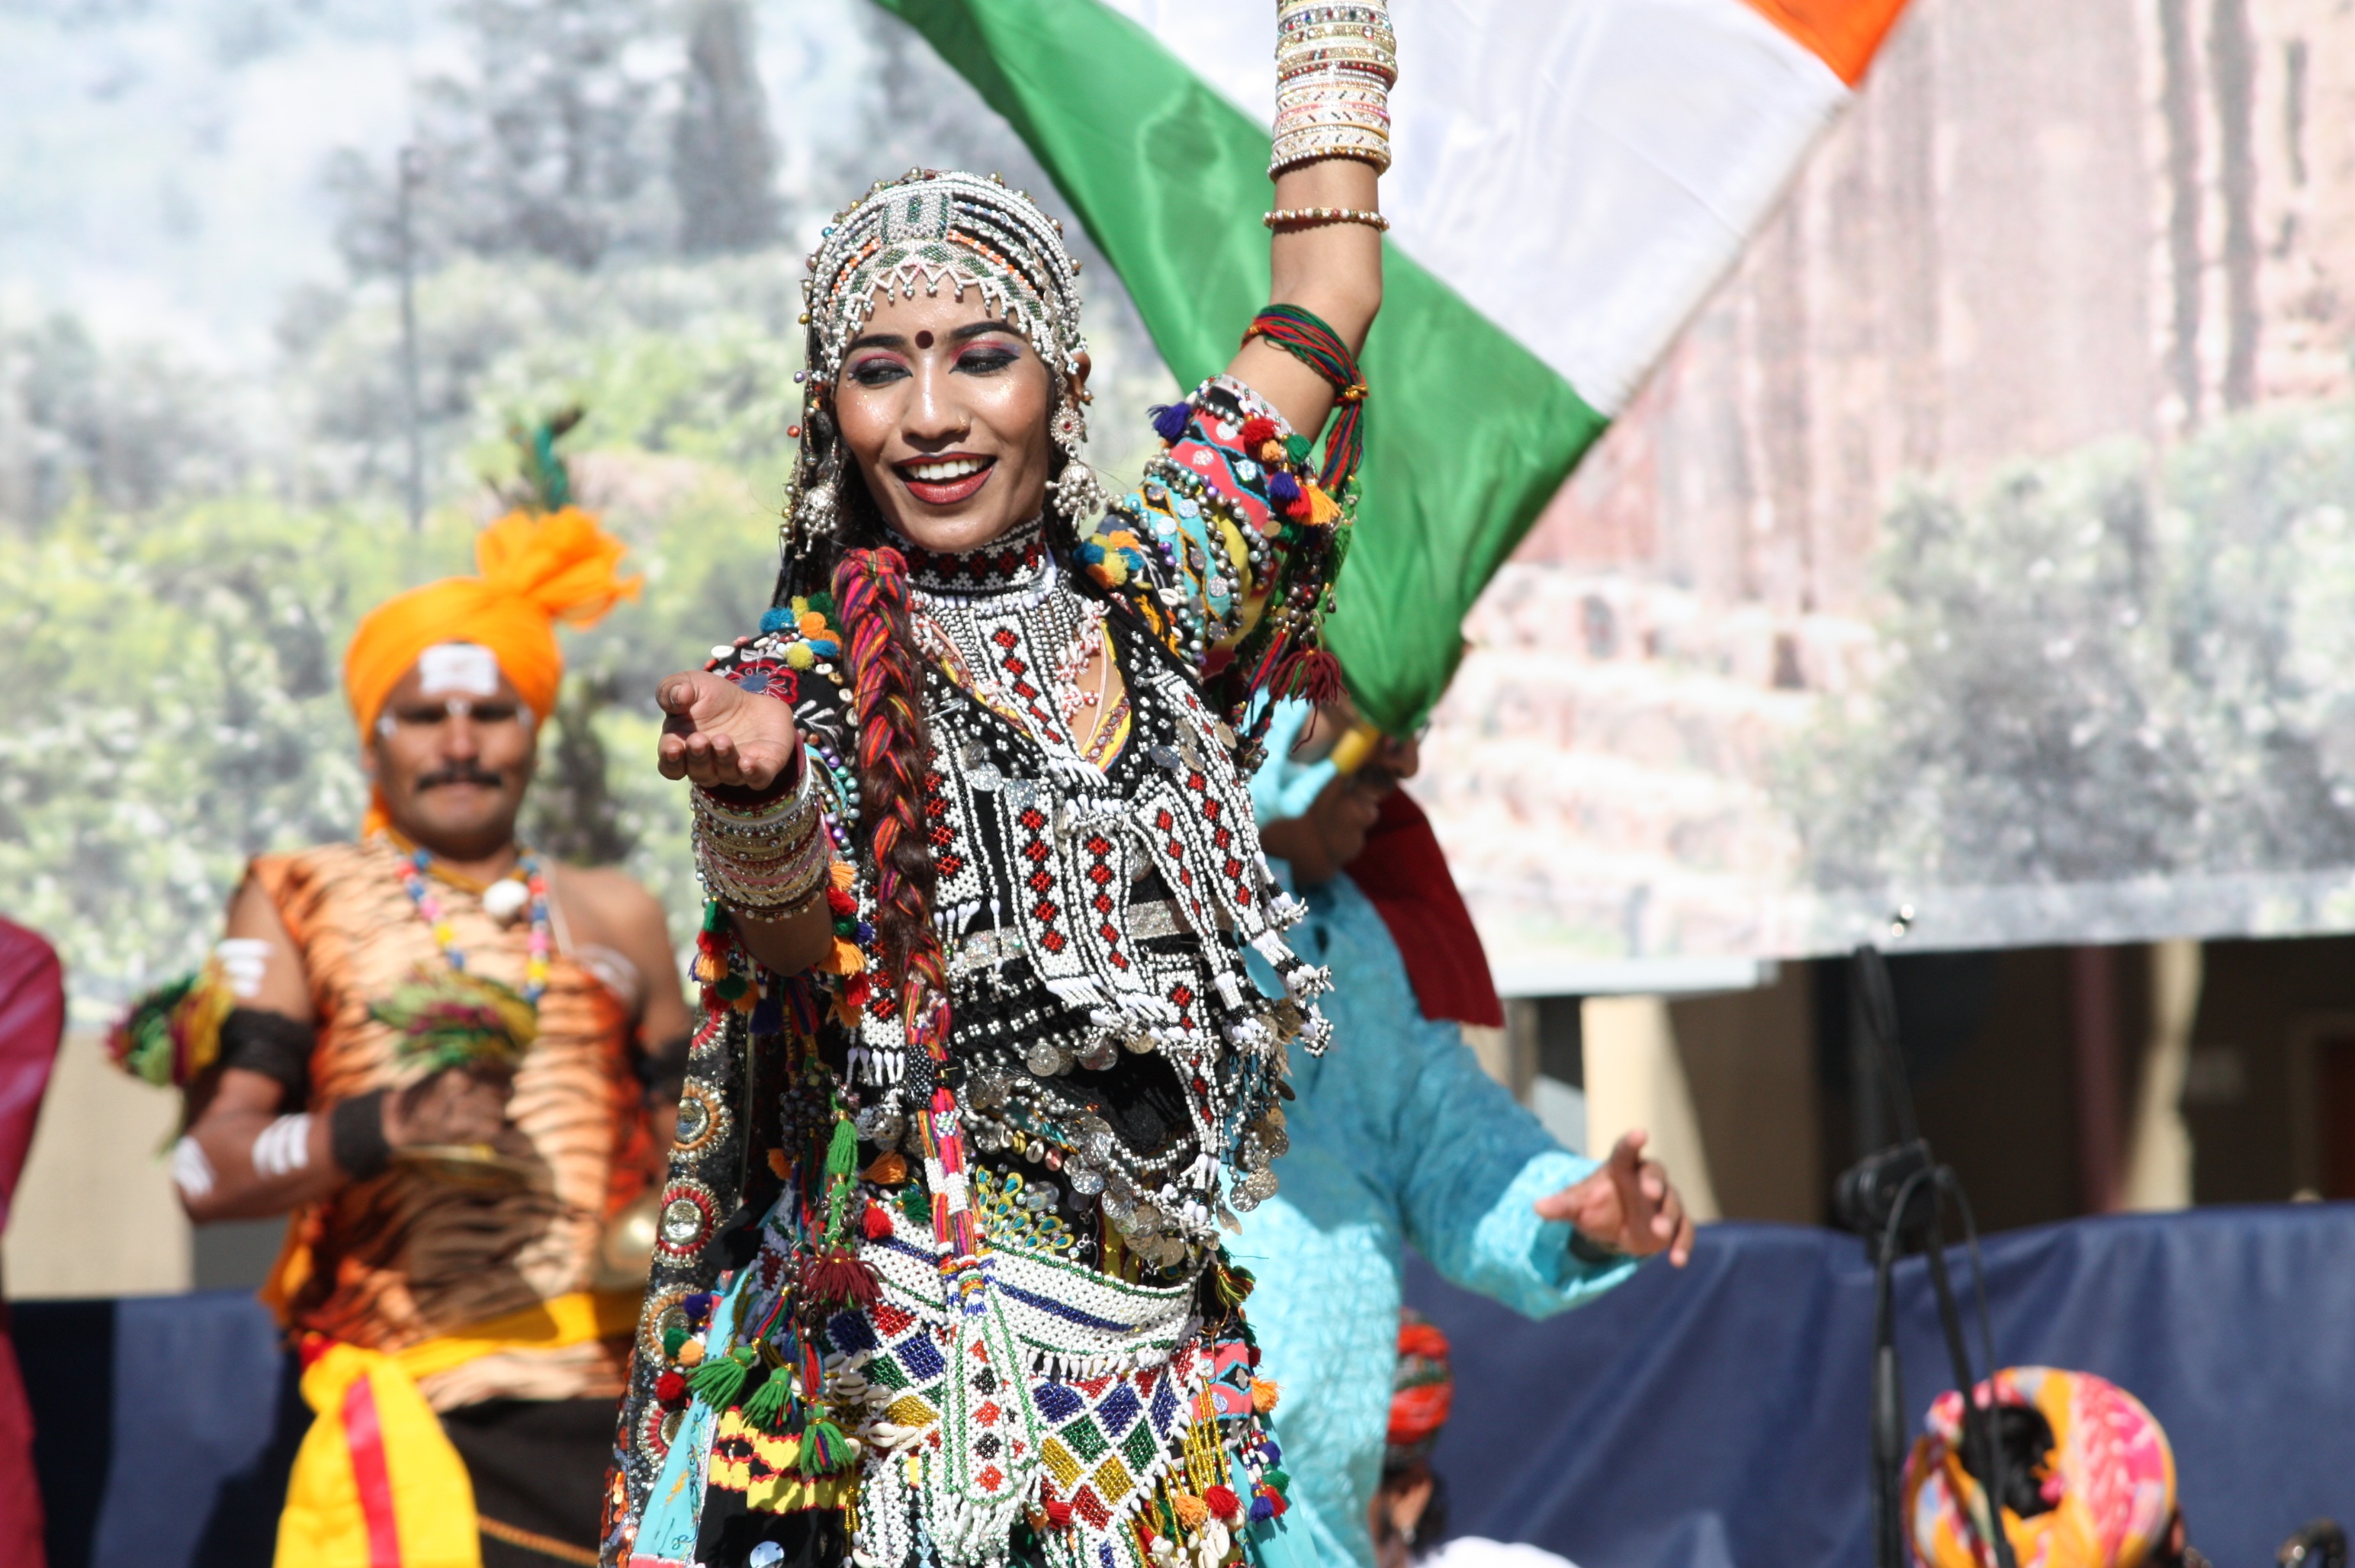
people, flower, dance, carnival, performance art, festival, sports, event, tradition, sicily, agrigento, almond tree, musical theatre